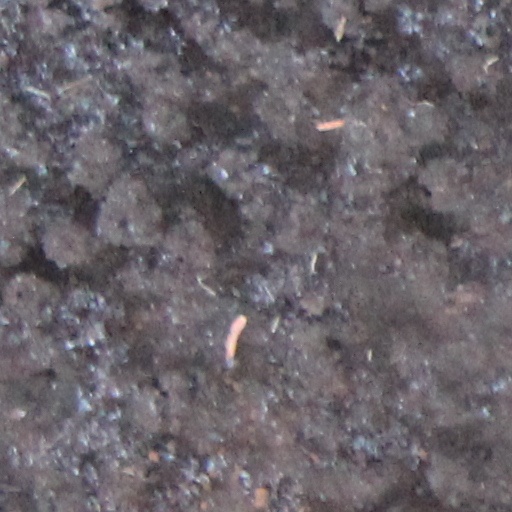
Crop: wheat